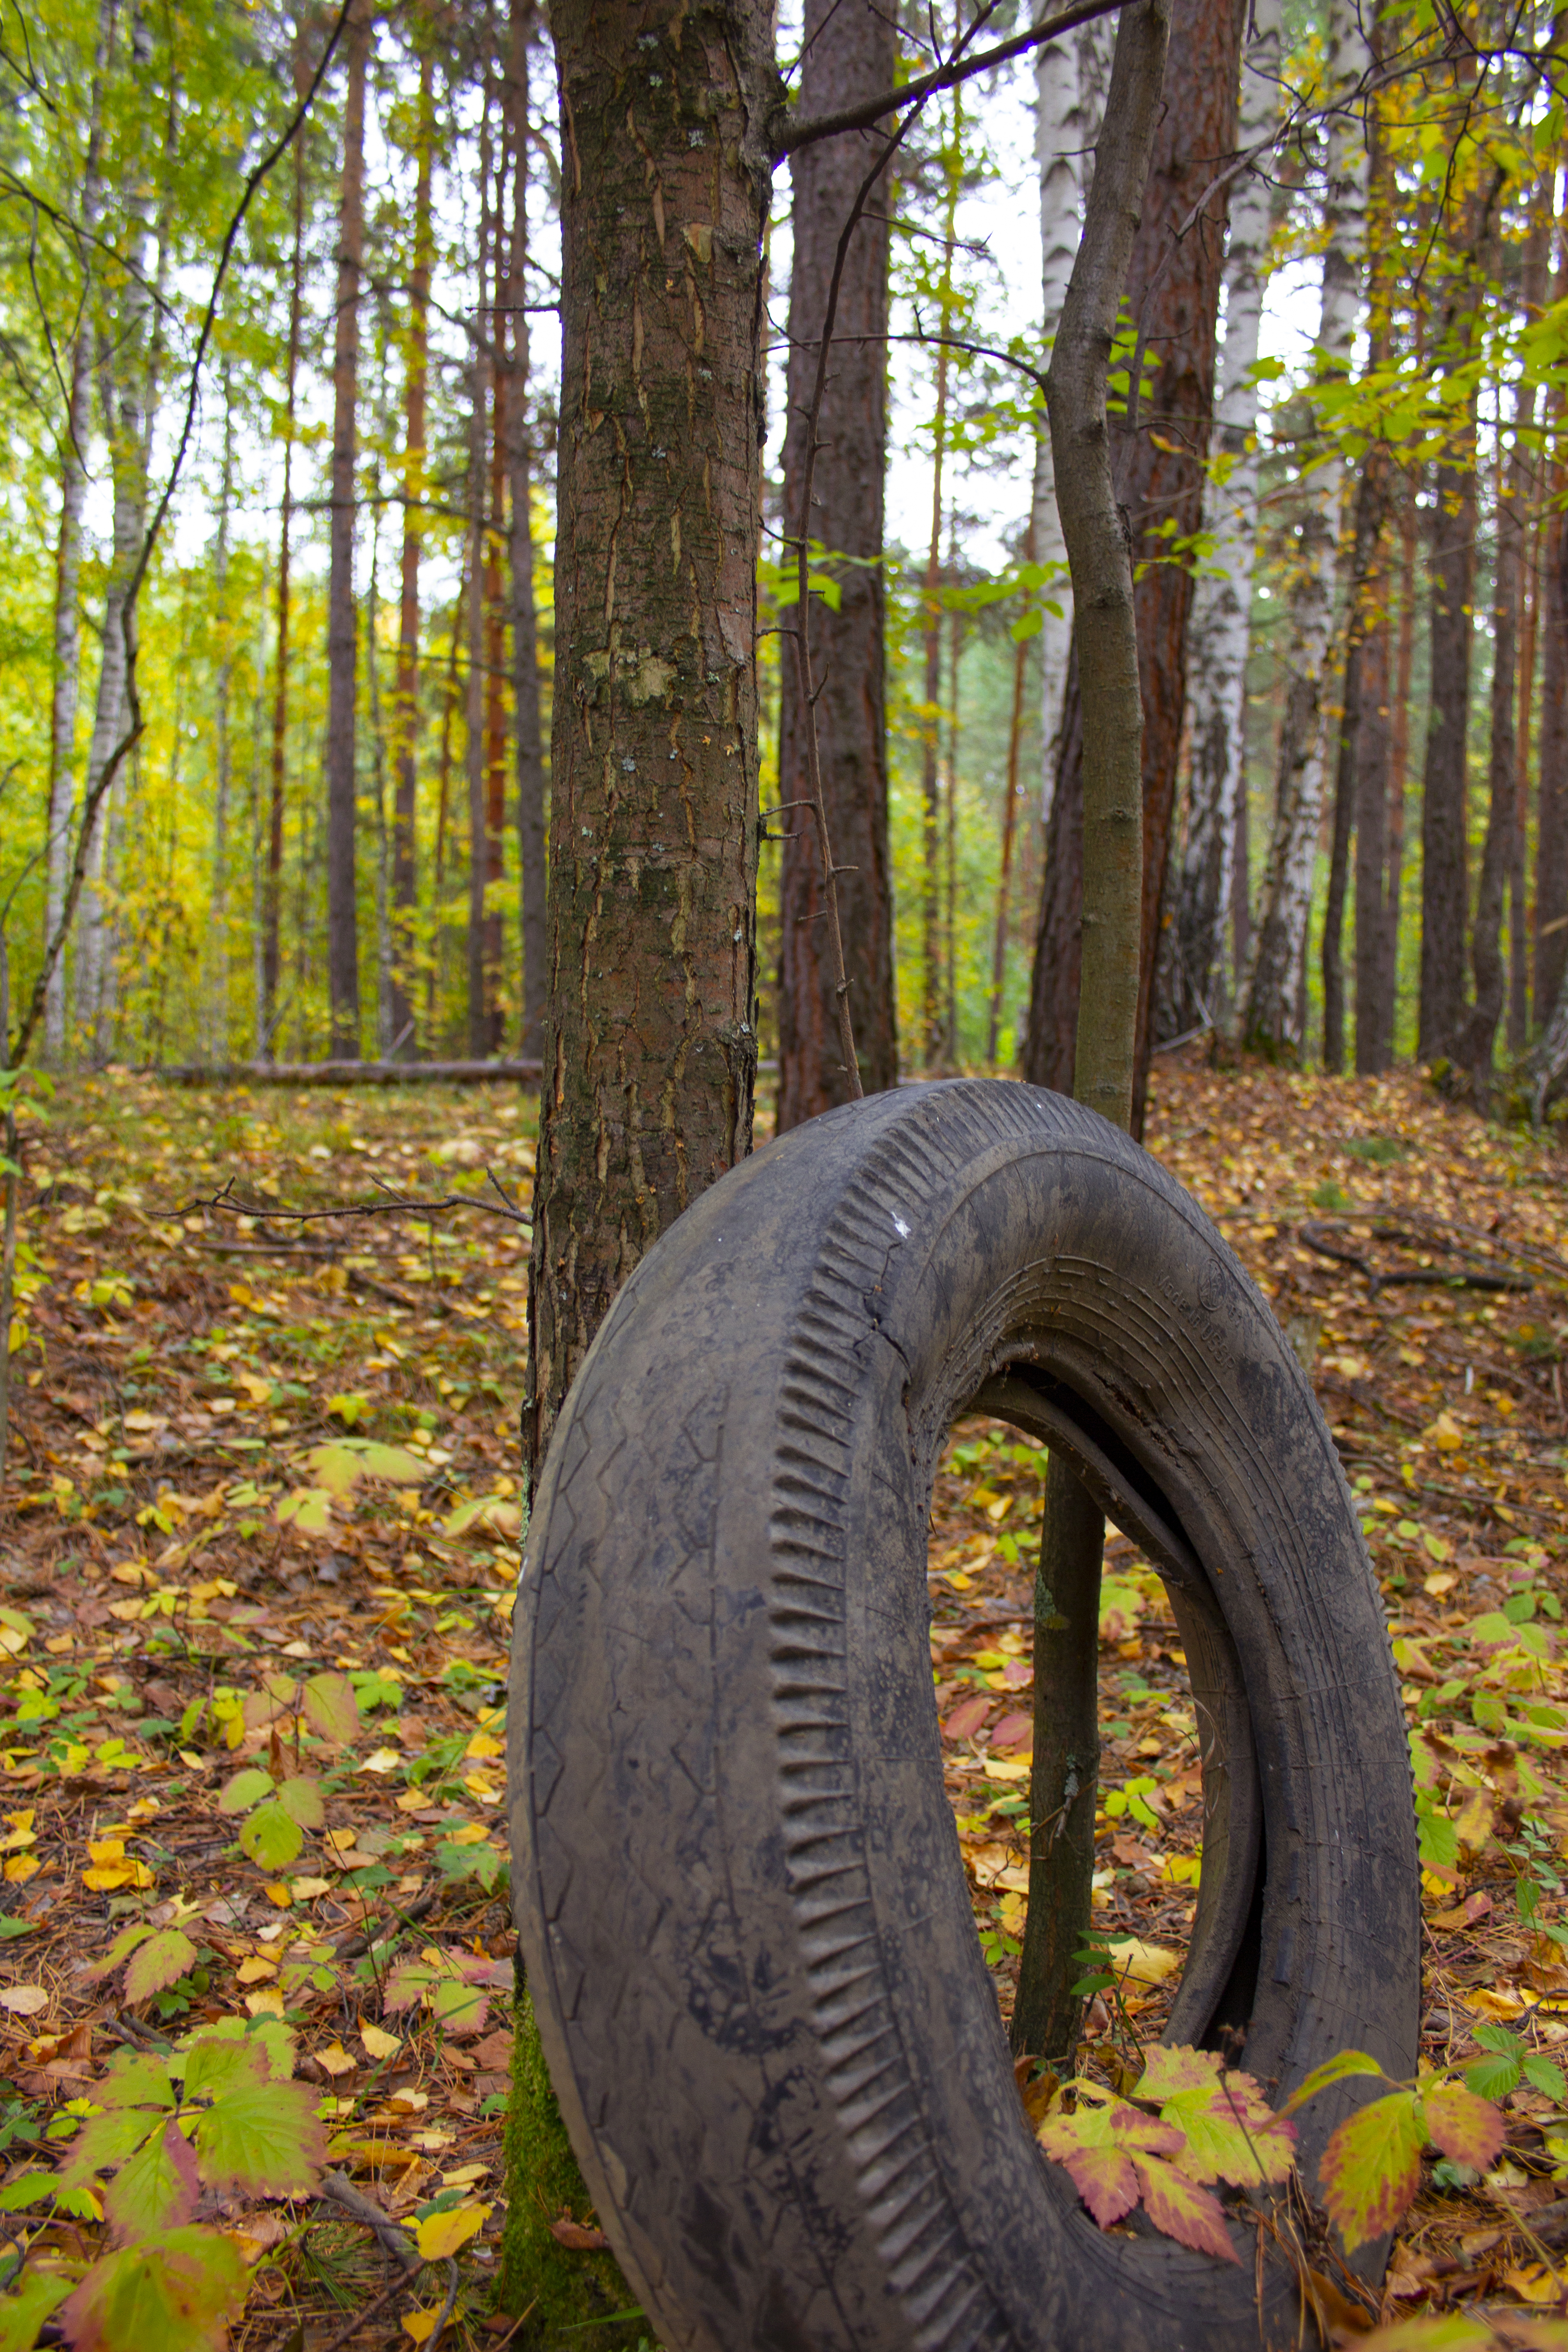
wood, tire, automotive tire, tree, forest, natural environment, leaf, biome, automotive wheel system, woodland, auto part, natural rubber, synthetic rubber, woody plant, autumn, Northern hardwood forest, wheel, plant, deciduous, state park, old growth forest, sunlight, tread, trunk, temperate broadleaf and mixed forest, rim